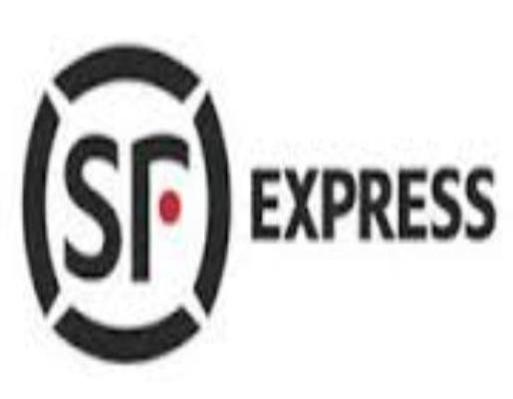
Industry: Others